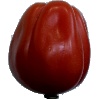
Label: tomato_heart